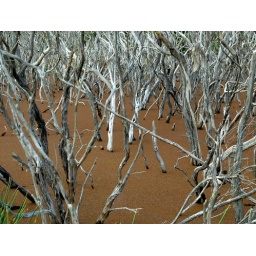
This was a crazy, red algae covered pond with all of these dead trees in New Zealand.